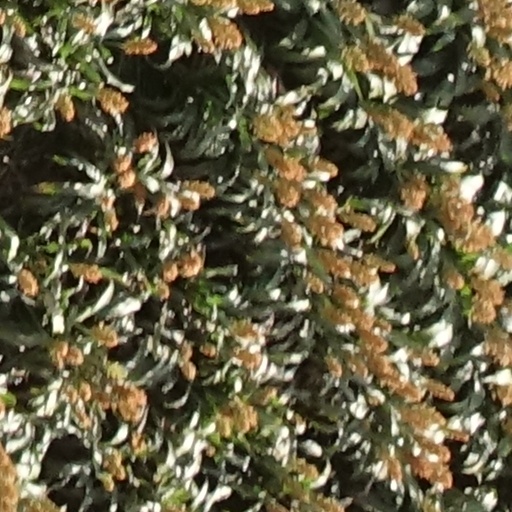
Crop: sorghum